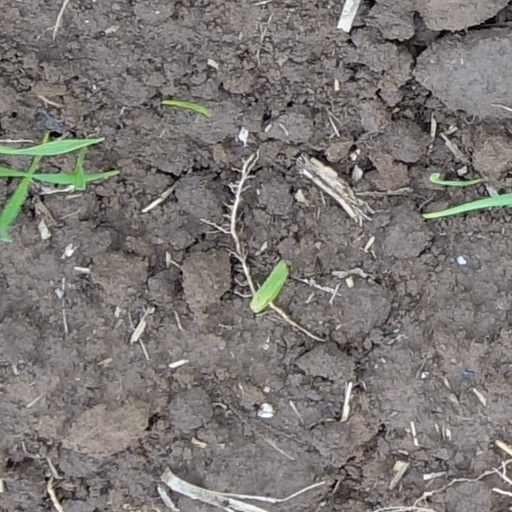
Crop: wheat